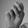
ASL letter: N